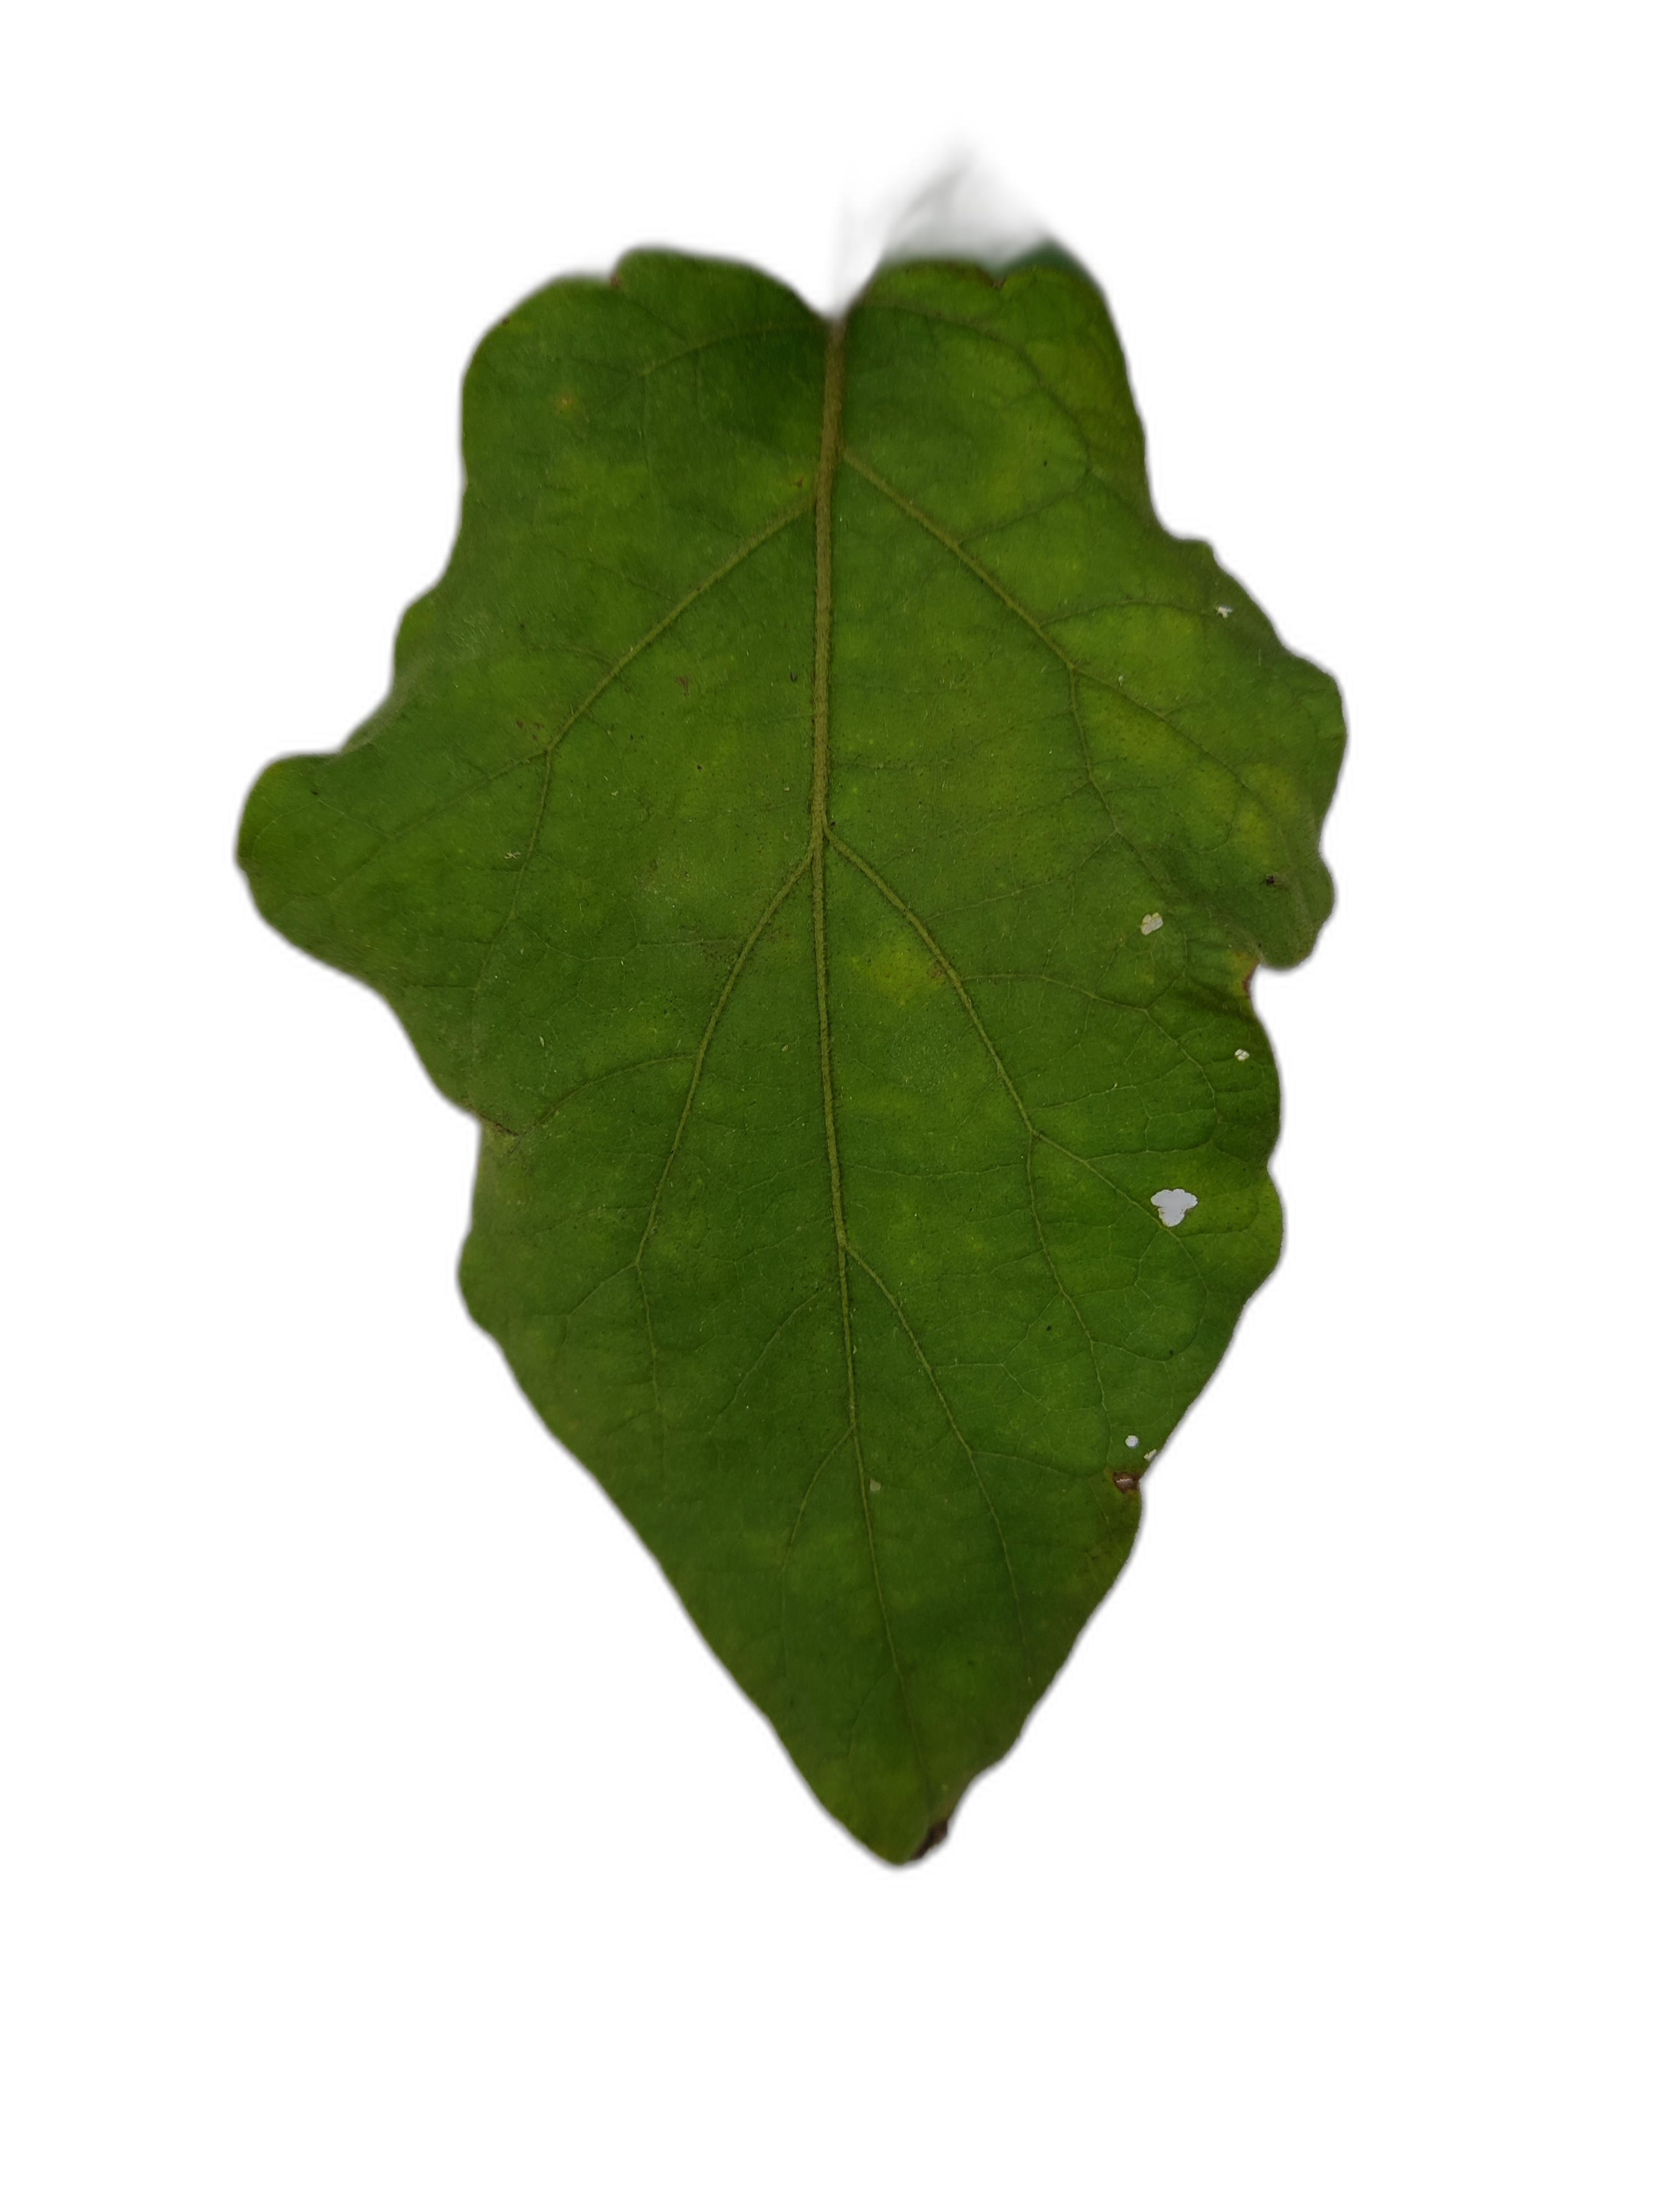
Label: Healthy Leaf